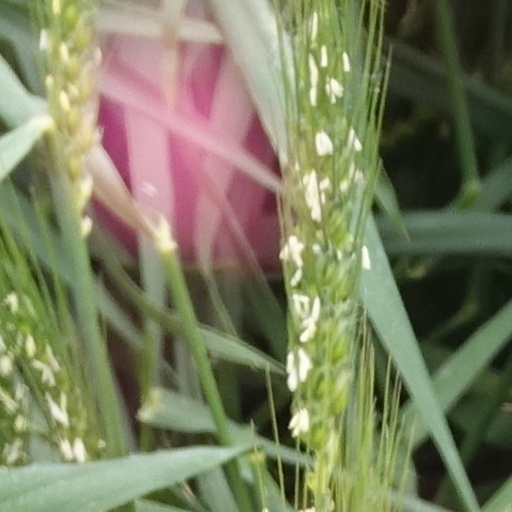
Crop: wheat